Air Force Installation and Mission Support Center

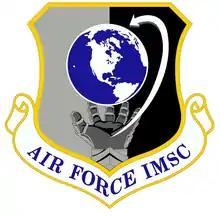
Shield of AFIMSC

The Air Force Installation and Mission Support Center (AFIMSC), headquartered at Joint Base San Antonio-Lackland (JBSA-Lackland), Texas, is one of six centers aligned under Air Force Materiel Command for the United States Air Force. AFIMSC serves as the single intermediate-level headquarters responsible for providing installation and mission support to 77 Air Force installations, nine major commands and two direct reporting units with an annual budget of approximately $10 billion. The center comprises four directorates, 10 detachments, and four primary subordinate units, or PSUs. The AFIMSC cross-functional team provides globally integrated management, resourcing and combat support operations for Airmen and family services, base communications, chaplain, civil engineering, contracting, logistics readiness, public affairs, security forces and financial management programs.